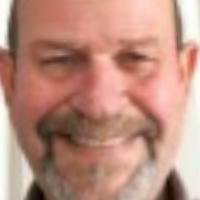
Age group: age 56-65